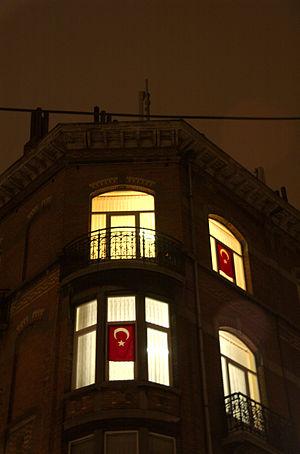
Le terme Turcs en Belgique ou Belgo-Turcs se réfère à des Turcs qui ont immigré vers la Belgique. Cependant, il peut également se référer à des personnes nées en Belgique qui ont des parents ou des ascendants turcs.